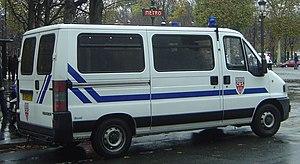
Forces de la Police nationale devant le Grand Palais à Paris, France